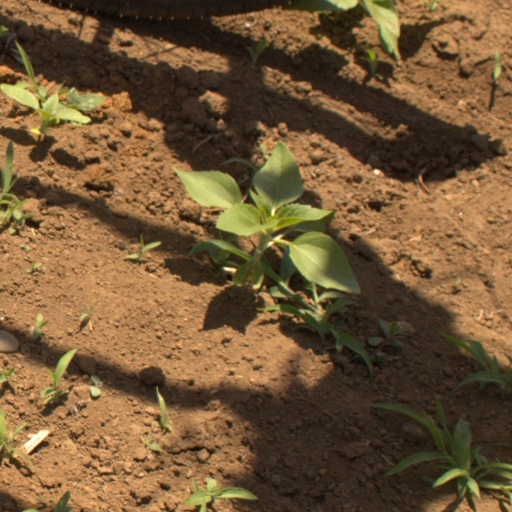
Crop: Jerusalem artichoke